Bernard Miles

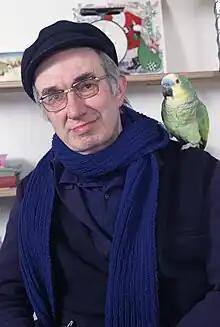
Bernard Miles in 1974 (with his parrot, Jack Sprat) by Allan Warren

Bernard James Miles, Baron Miles (27 September 190714 June 1991) was an English character actor, writer and director. He opened the Mermaid Theatre in 1959, the first new theatre that opened in the City of London since the 17th century.